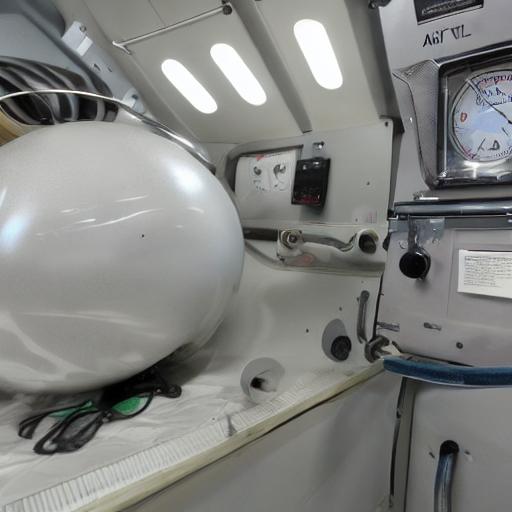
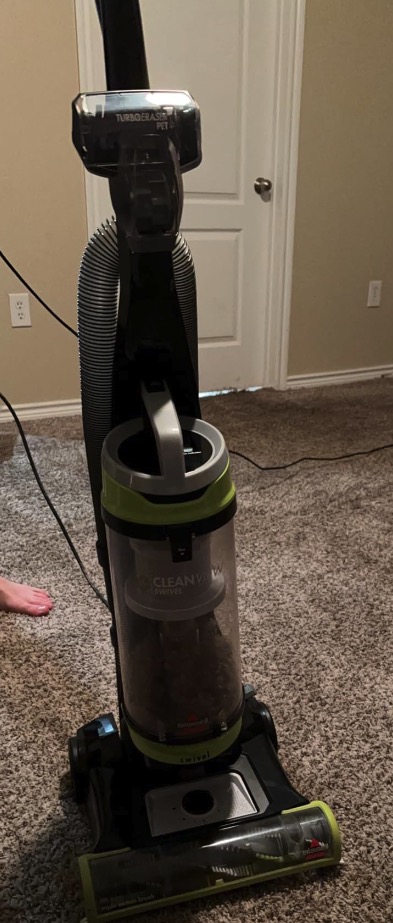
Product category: items_vacuum
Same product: no